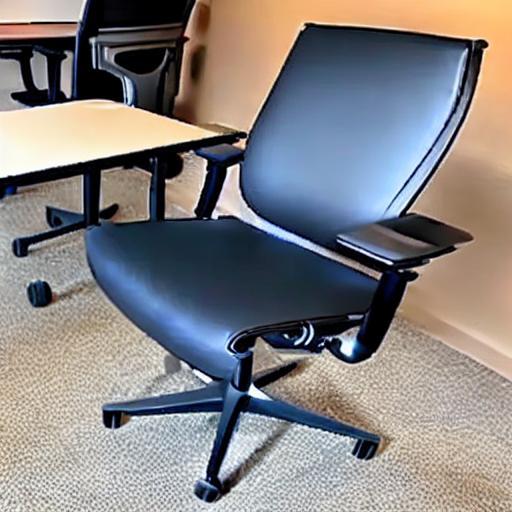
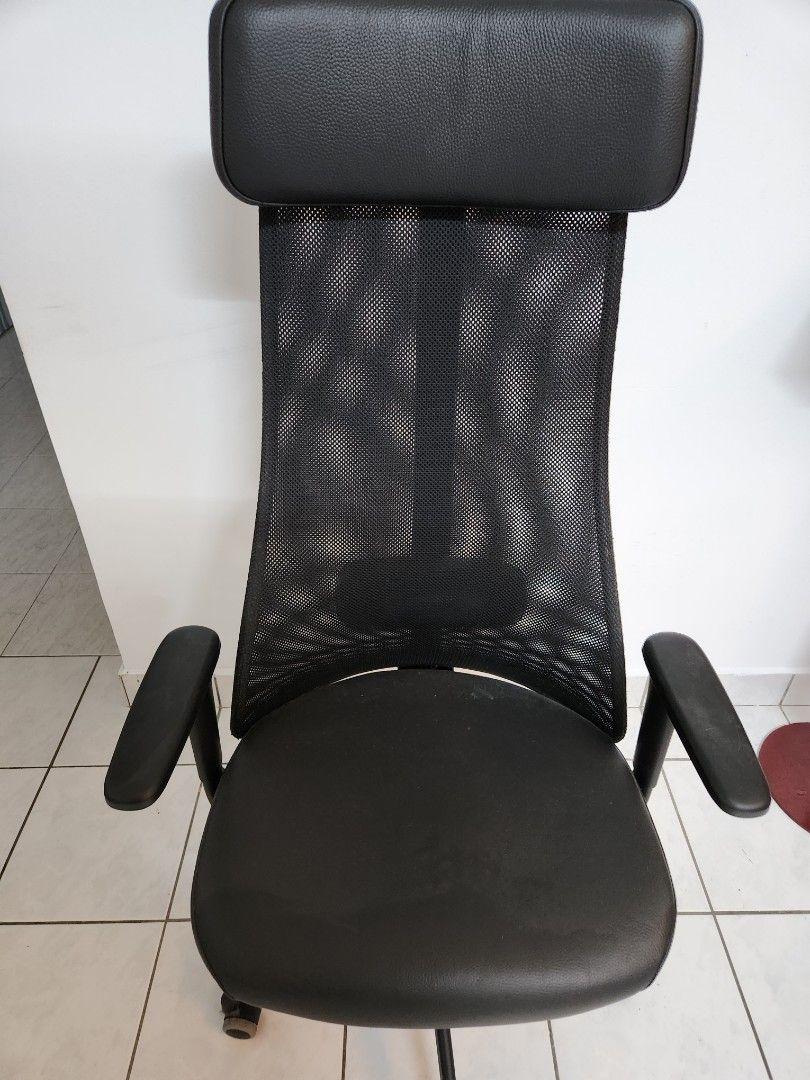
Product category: items_chair
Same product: no